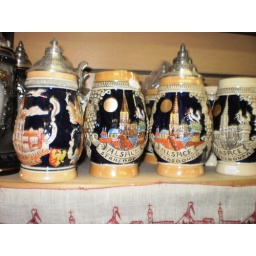
alsace beer stein mugs tankard Beer stein mugs souvenir strasbourg Christmas market around its impressive cathedral